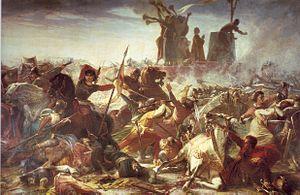
Compagnie de la Mort est le nom utilisé dans la littérature historique pour définir une troupe de soldats formée au Moyen Âge afin d'épauler les milices milanaises de la Ligue lombarde, liée par le serment de défense du Carroccio.
L'histoire de Vérone s'étend de l'installation du premier habitat, probablement néolithique, sur le mont Saint-Pierre, jusqu'à nos jours. Les monuments, les rues, les ponts et les places de la ville témoignent de cette histoire ancienne, ainsi que le sous-sol qui recèle les ruines et les traces des antiques civilisations.